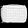
Label: Bag